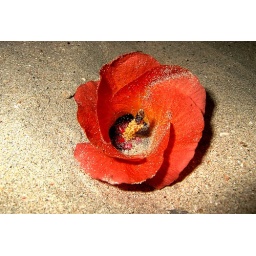
This flower looked so pretty in the sand in Thailand ... so I just had to take a photo.